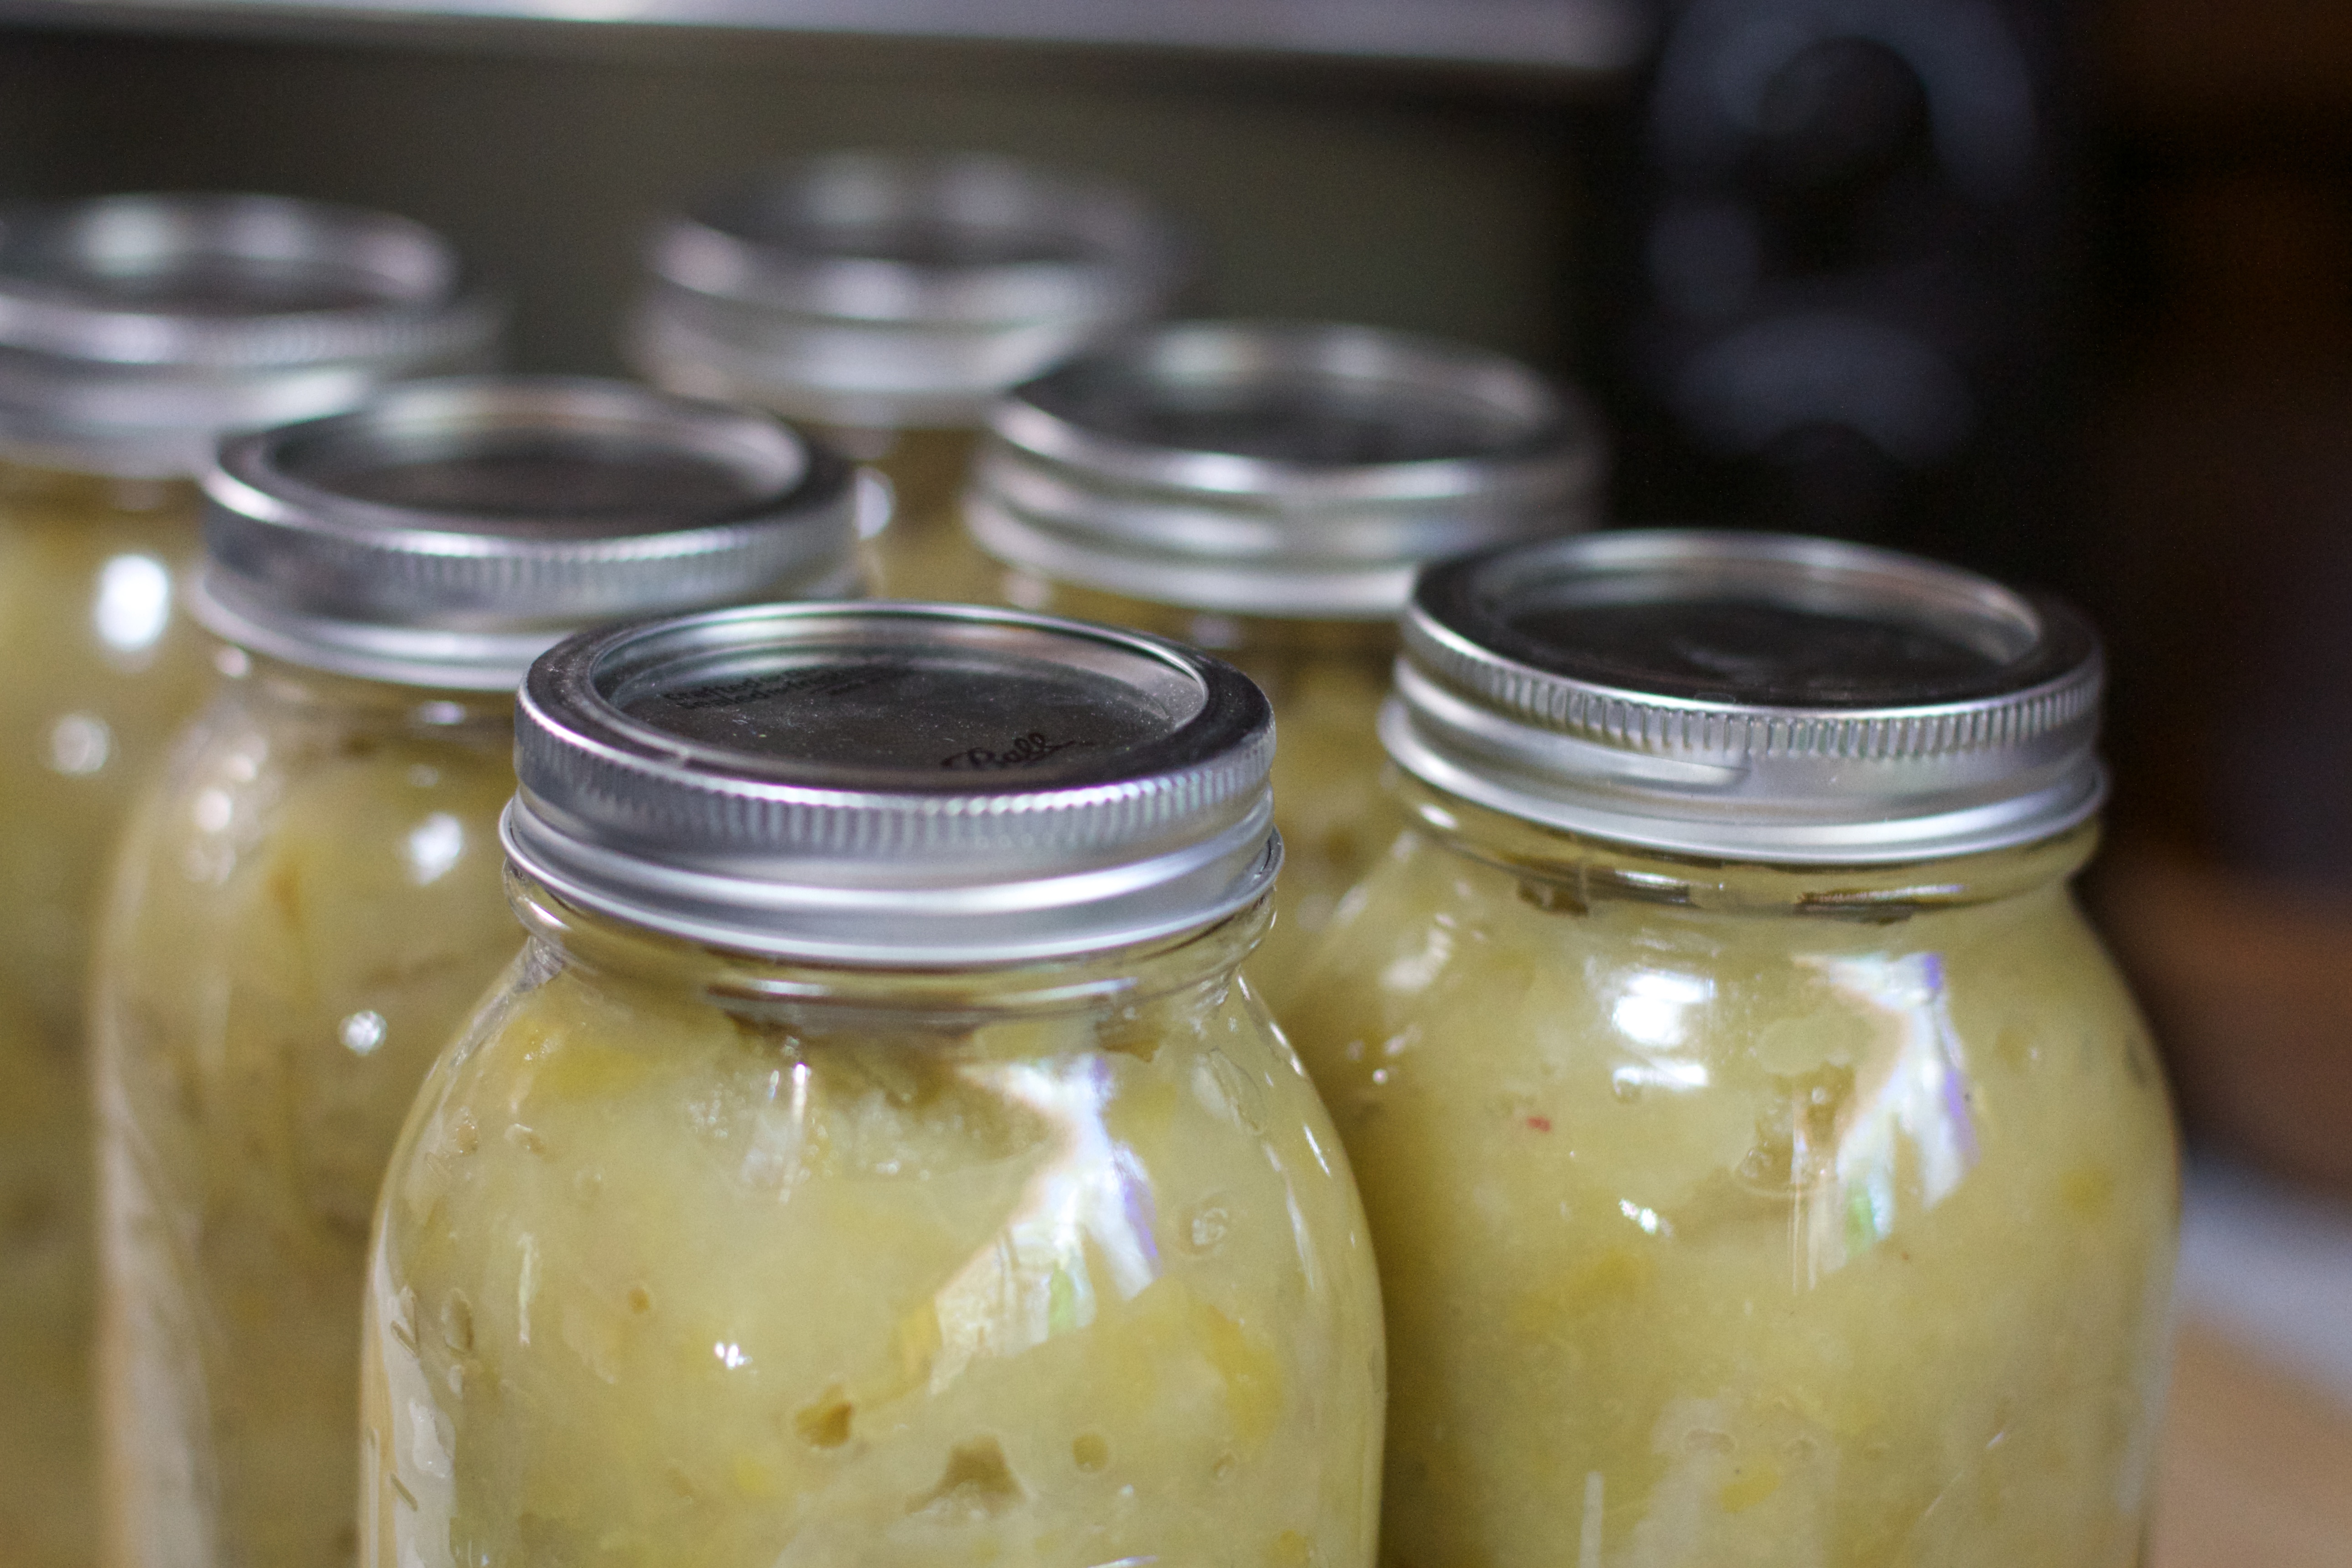
meal, food, produce, breakfast, mason jar, canning, food preservation